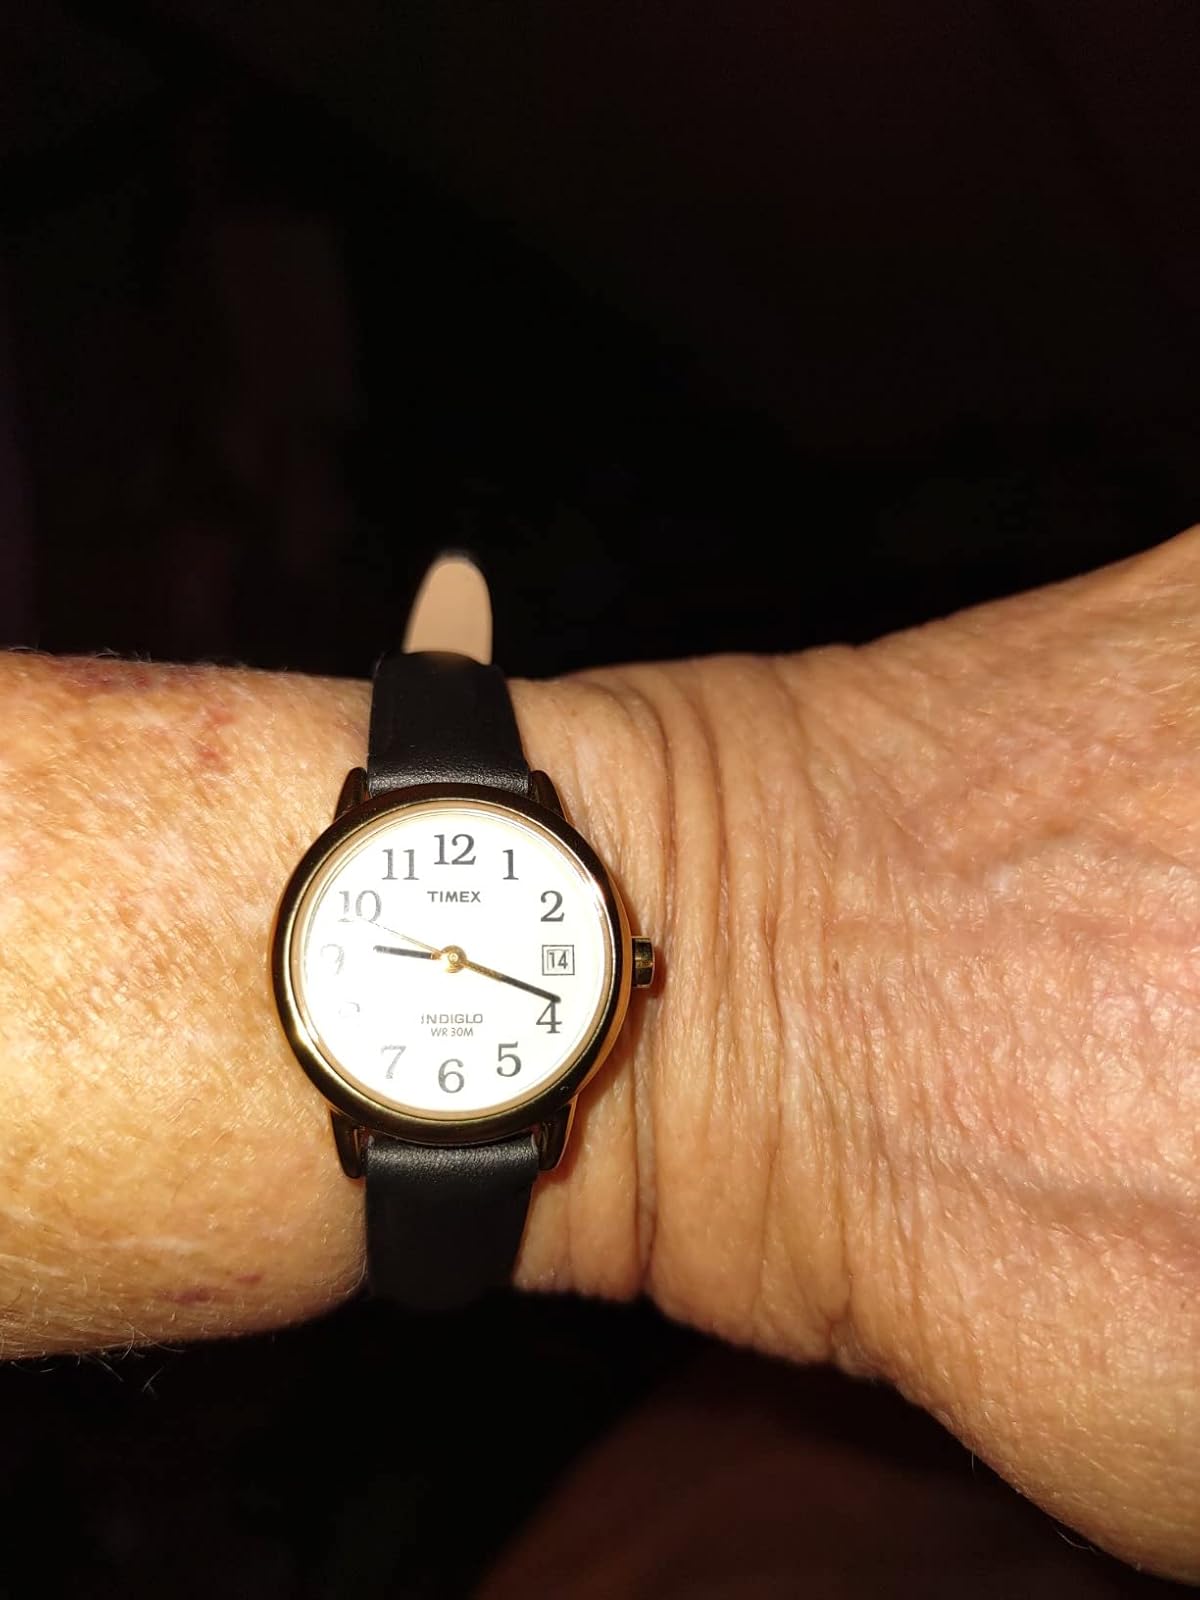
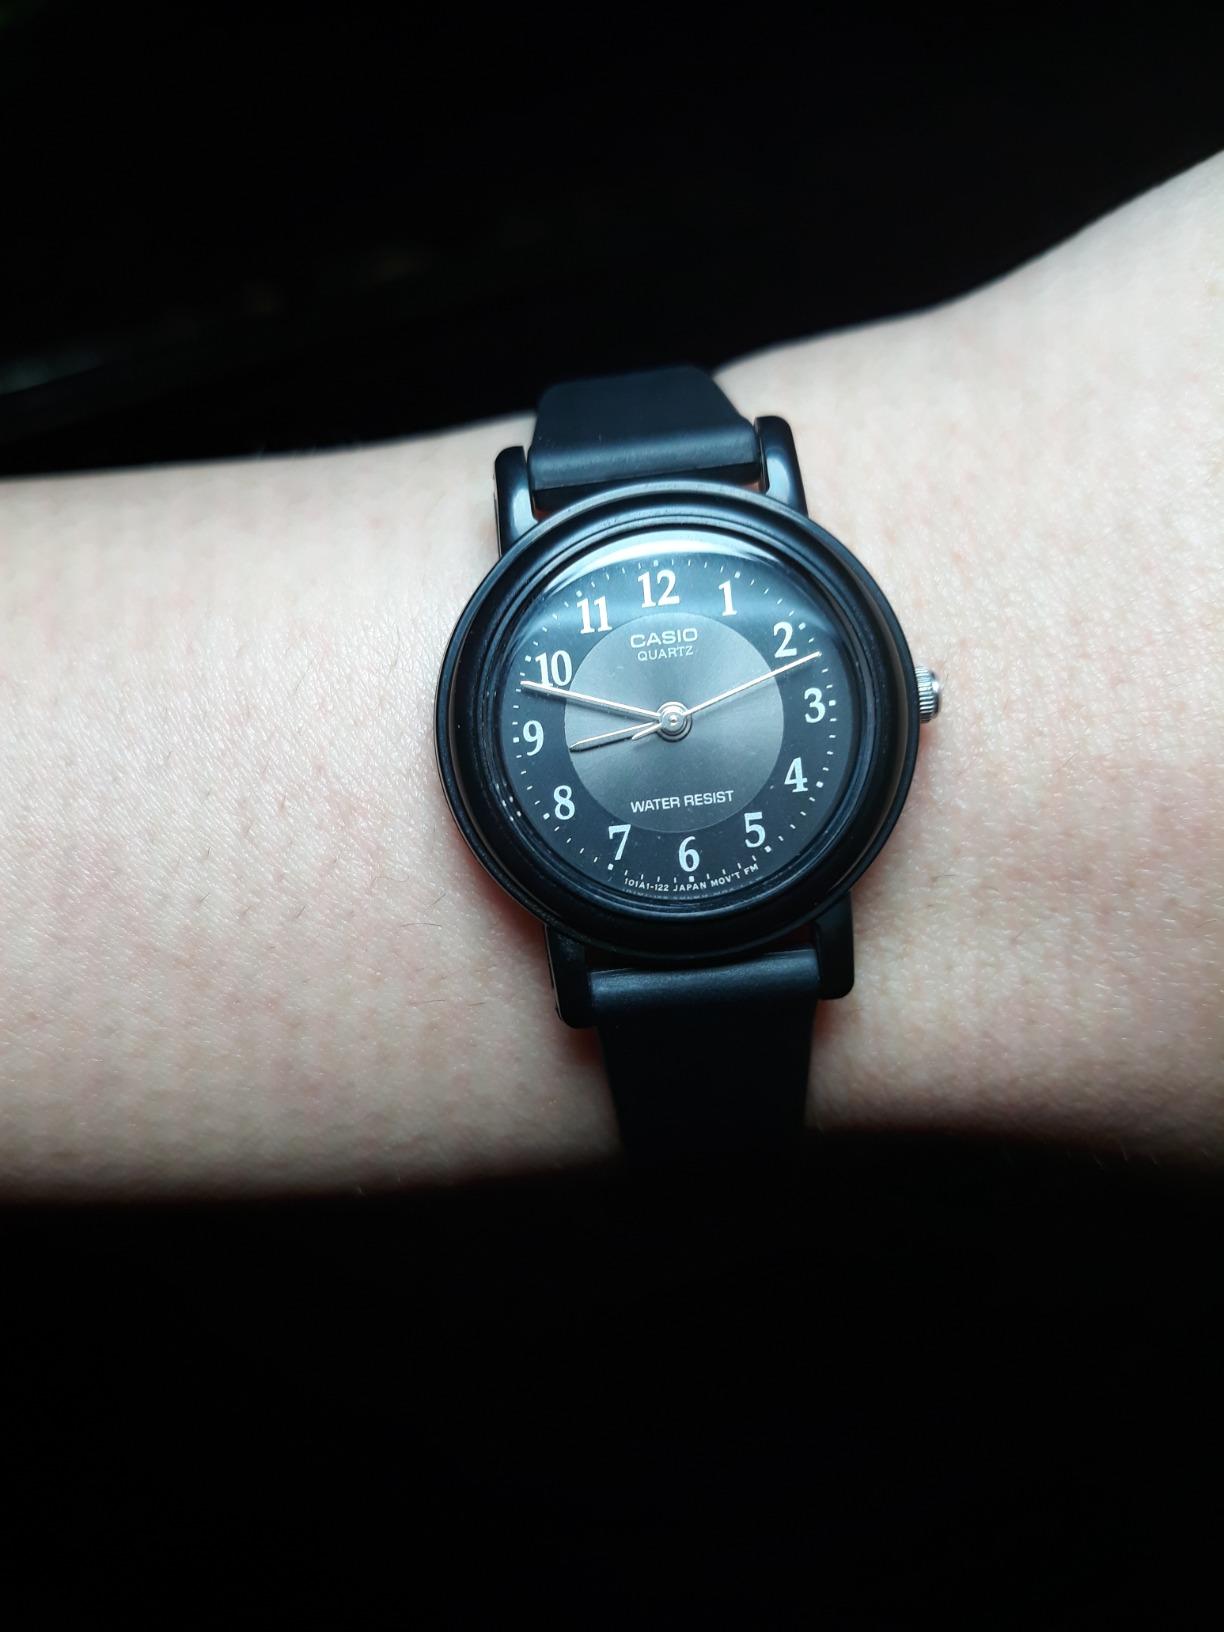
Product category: accessories_watch
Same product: no